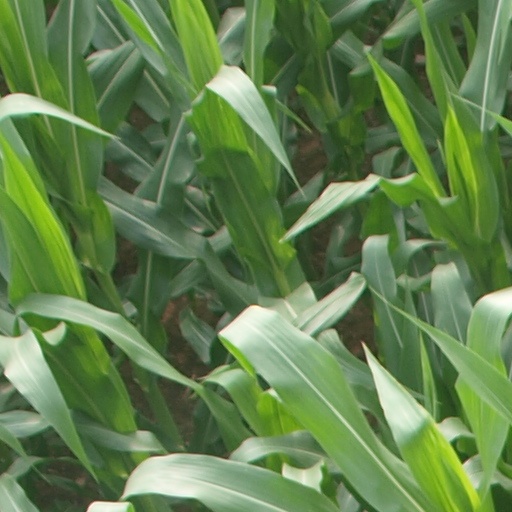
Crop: maize; corn